Röstäm Yaxin

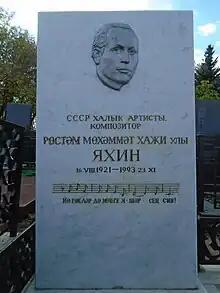
Gravestone in Kazan.

Röstäm Möxämmätxaci ulı Yaxin (16 August 1921 – 23 November 1993) was a Tatar composer and pianist, People's Artist of the USSR (1986). Author of more than 300 songs and romances, including the State Anthem of the Republic of Tatarstan. Röstəm Yaxin was a laureate of the Ğabdulla Tuqay Tatar ASSR State Prize in 1959.